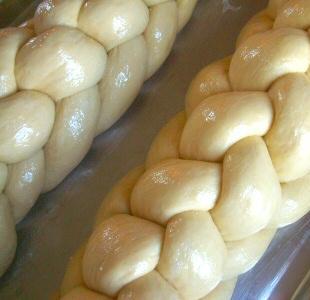
Texture: braided